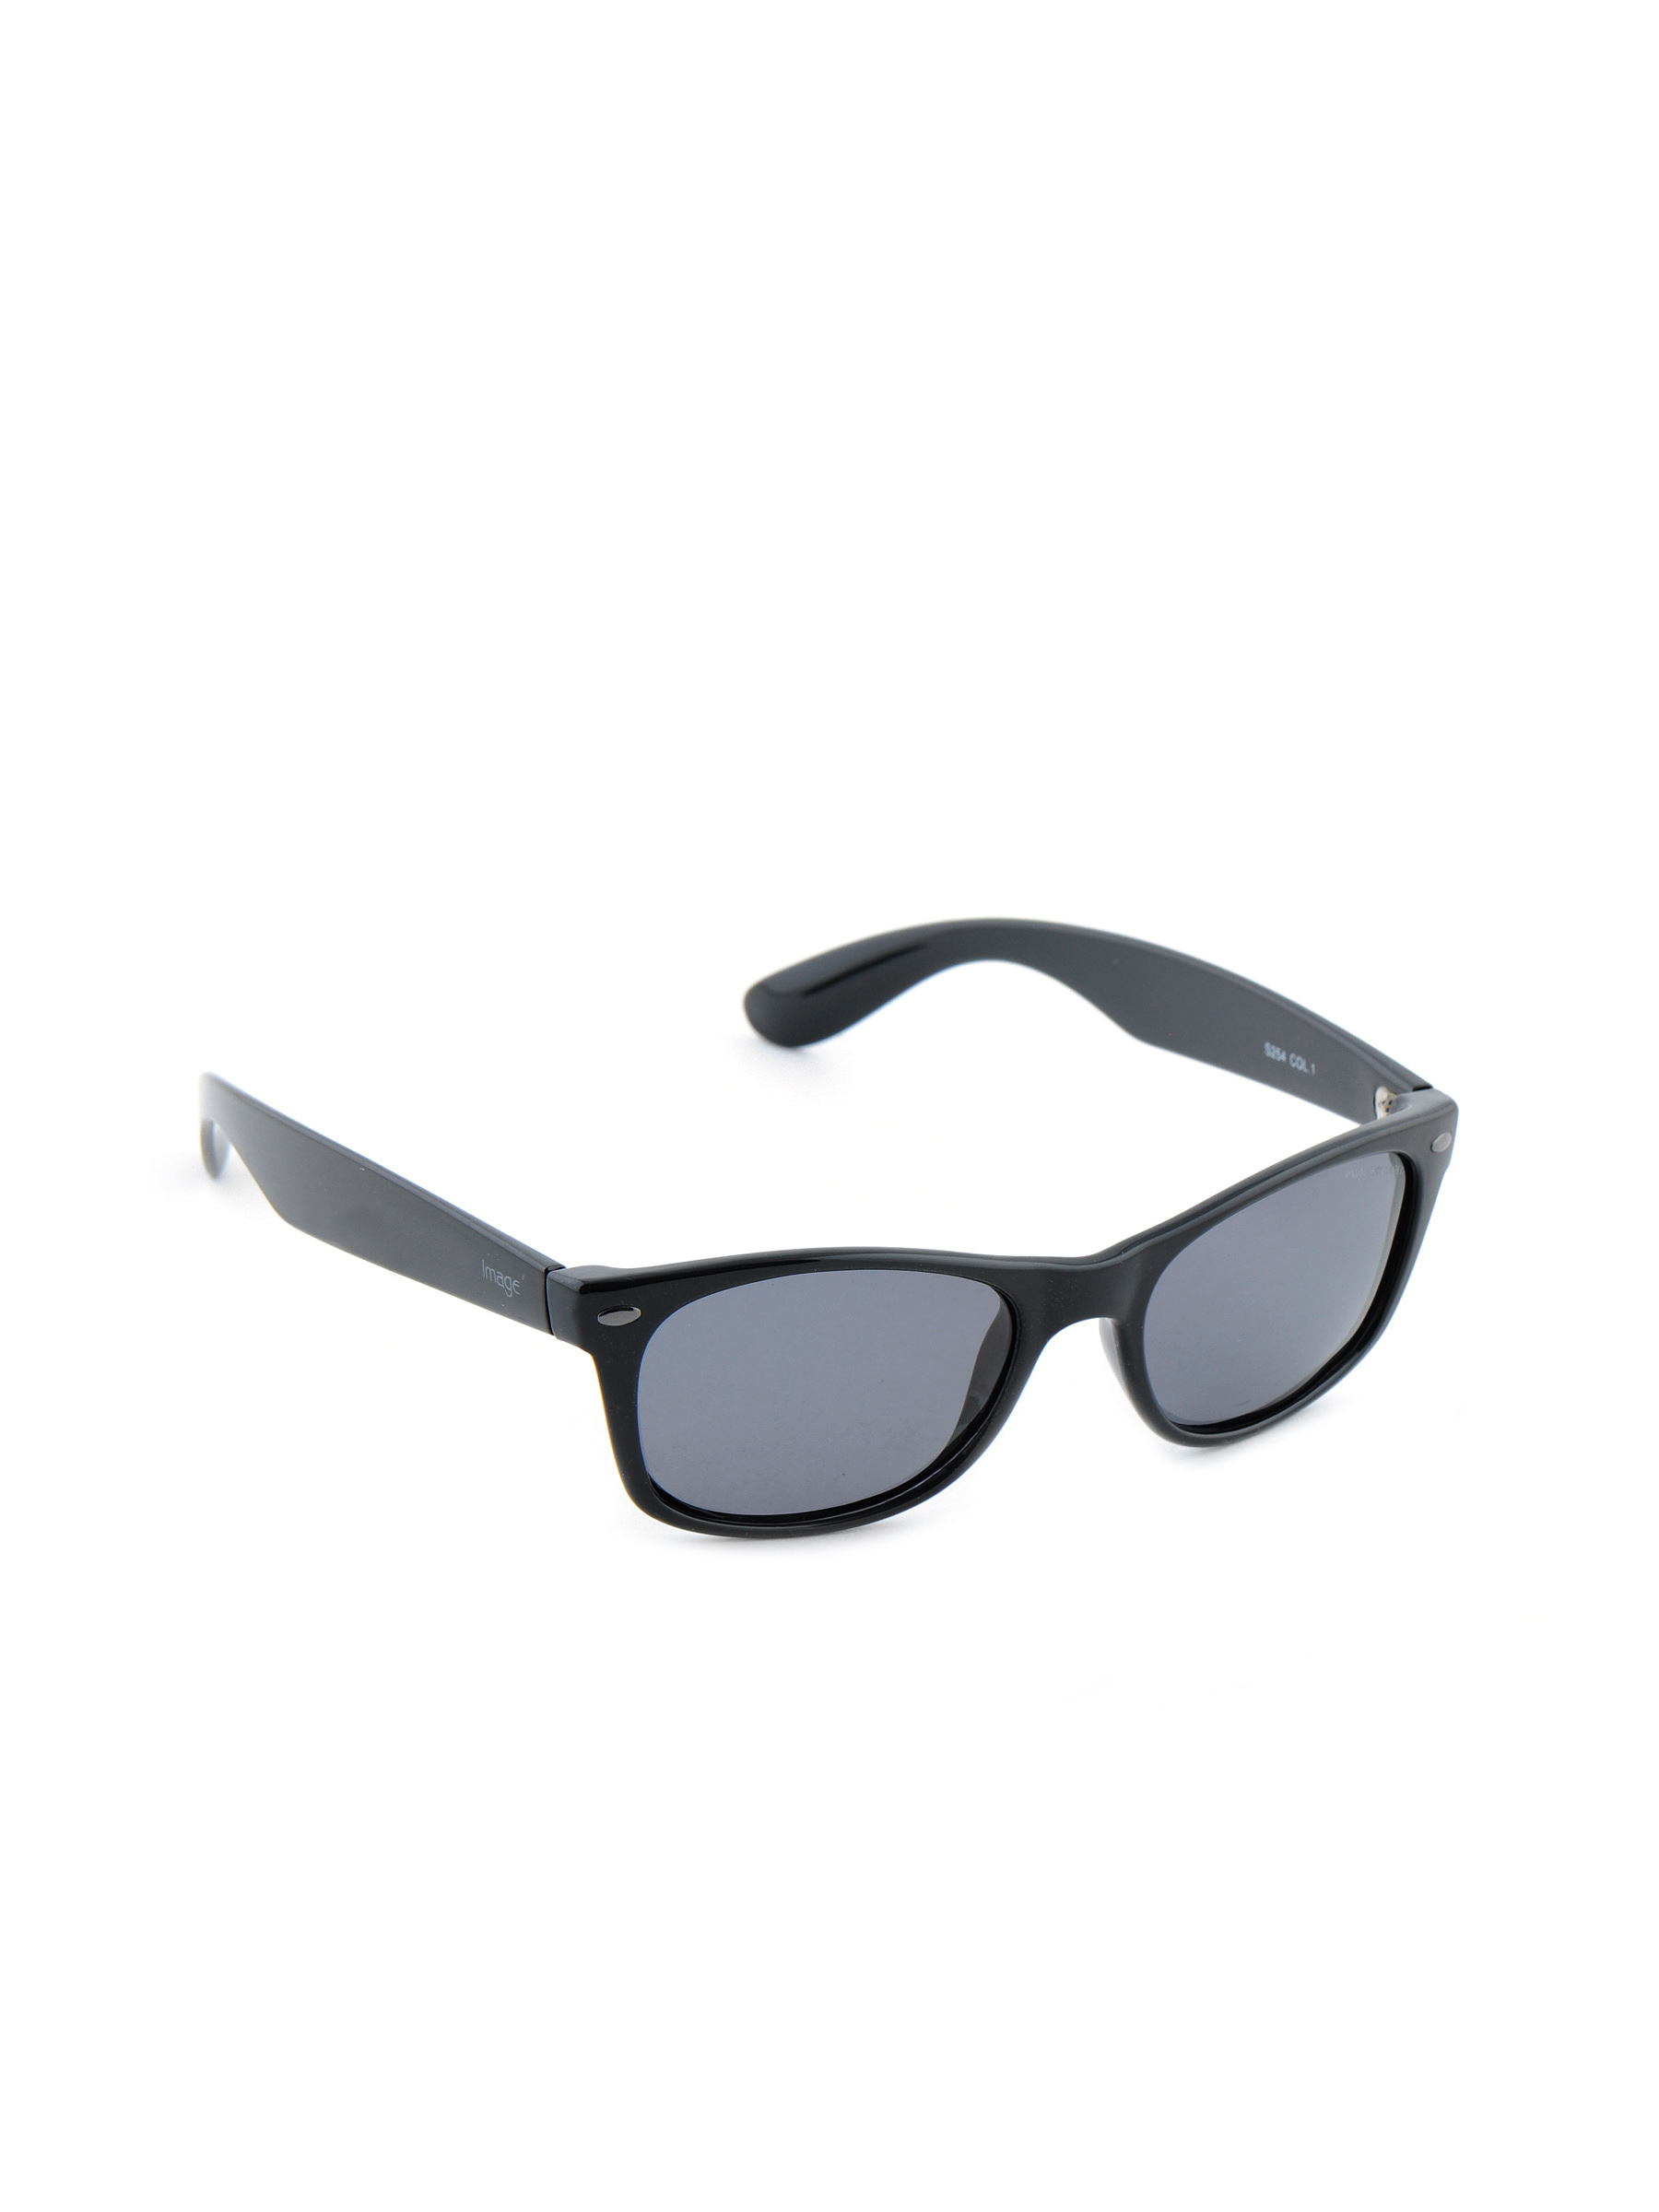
Image Men Classic Eyewear Black Sunglasses
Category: Accessories / Eyewear / Sunglasses
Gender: Men
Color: Black
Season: Winter 2016
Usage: Casual